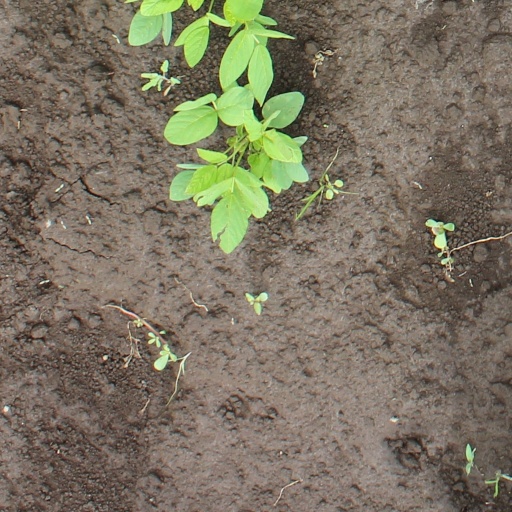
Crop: soybean